Seething Lane

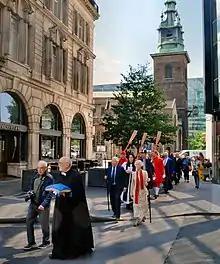
The Knollys Rose procession enters Seething Lane in June 2019.

Seething Lane is a street in the City of London. It connects All Hallows-by-the-Tower, Byward Street, with St Olave's Church, Hart Street. The street is named after an Old English expression meaning "full of chaff", which was derived from the nearby corn market in Fenchurch Street. Samuel Pepys lived there and is buried in St Olave's Church at the junction with Hart Street. A bust of Pepys, created by Karin Jonzen, sits in the public garden at the south end of the street.